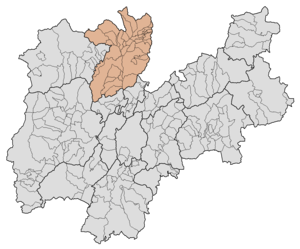
Dans la région autonome de Trentin-Haut-Adige en Italie, les comunità comprensoriali ou comunità di valle sont des collectivités territoriales constituées des communes de la province autonome de Trente et de la province autonome de Bolzano. Le rôle de ces zones administratives est la coordination des communes pour tout ce qui touche la culture, l'économie et l'écologie.